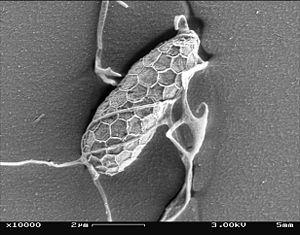
La taxinomie et la systématique des champignons ont pour objet de décrire, nommer, inventorier et organiser en entités hiérarchisées les organismes fongiques étudiés par la mycologie.